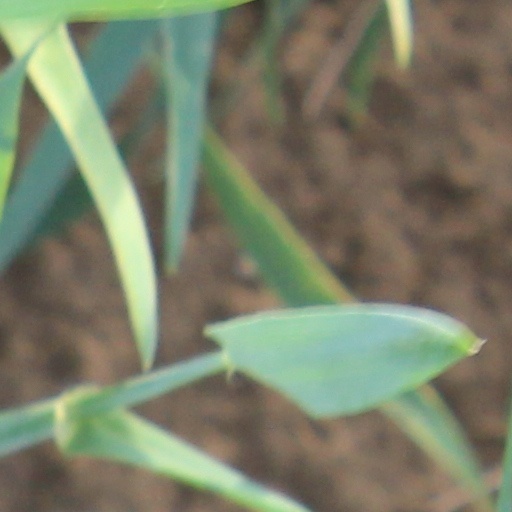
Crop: wheat